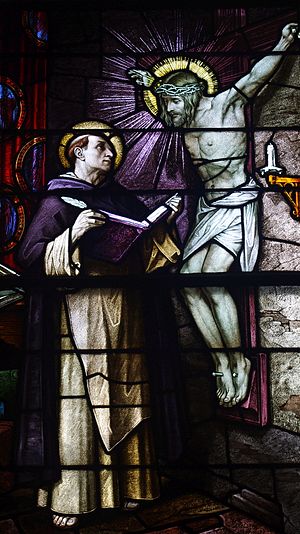
Skolastik
Glasmaleri af Thomas Aquinas og den korsfæstede Kristus i St. Patrick-kirken, Columbus, Ohio.
Skolastik er siden renæssancen betegnelse for en videnskab omfattende filosofi og teologi, der fra ca. 1100 blev dyrket ved de højere skoler i Vesteuropa og fra ca. 1200 især ved universiteterne. Skolastikkens sprog var latin.